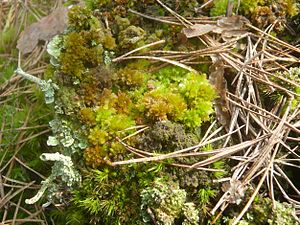
Tæt tørvemos / Galleri
Biotop.
Tæt tørvemos er en art i slægten tørvemos. Den har sin naturlige udbredelse Afrika, Europa, Sibirien, Nordamerika, Sydøstasien, Australien og New Zealand. I Danmark findes den hist og her, hvor levestedet er velegnet, dvs med fuldt lys på hedemoser eller højmoser med surt, stående vand og lavt næringsindhold.